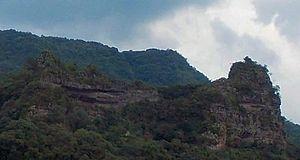
Rakan-ji est un temple Sōtō situé à Nakatsu, préfecture d'Ōita au Japon. Le temple est situé sur le versant du mont Rakan, la falaise rocheuse aux innombrables grottes. La porte principale ainsi que le bâtiment principal se tiennent directement dans la falaise rocheuse. Plus de 3 700 Bouddhas de pierre sont vénérés dans les grottes.